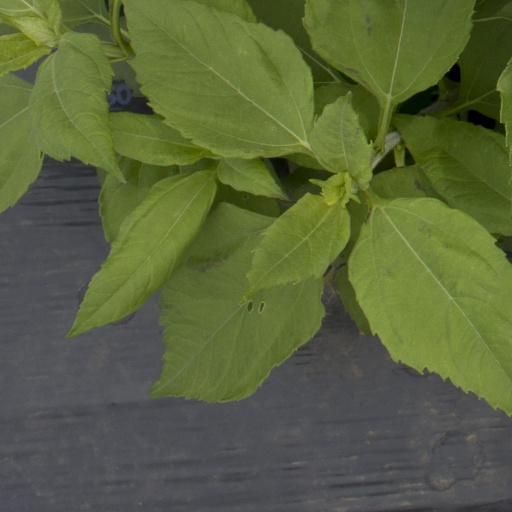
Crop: Jerusalem artichoke